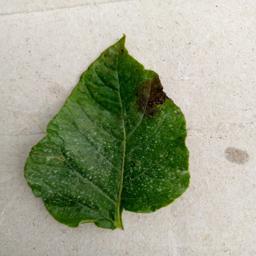
Etiqueta: Late Blight